Military communication in feudal Japan

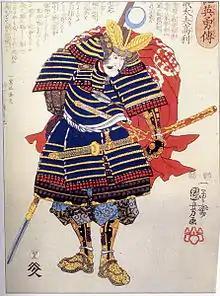
A samurai wearing the "horo", or stiffened cloak that helped messengers and bodyguards increase their visibility

Communications were, of course, not only necessary on the battlefield, but between battles as well. Takeda Shingen famously set up a system of fire beacons across his Province of Kai, so that he could be notified in the capital of Kofu as soon as his rival Uesugi Kenshin made a move. Wooden towers were filled with combustible material, and as each was lit, the next, some distance away, would see the signal and light theirs.